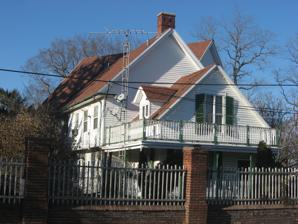
Building: Otto Carmichael House
Country: United States of America
Year built: 1875
Historic house in Indiana, United States United States historic place Otto Carmichael House U.S. National Register of Historic Places Otto Carmichael House, January 2012 Show map of Indiana Show map of the United States Location 900 W. Kilgore Ave., Muncie, Indiana Coordinates 40°11′28″N 85°23′51″W / 40.19111°N 85.39750°W / 40.19111; -85.39750 Area 1.3 acres (0.53 ha) Built 1875 ( 1875 ) Architectural style Colonial Revival, Tudor Revival NRHP reference No. 99001596 Added to NRHP January 6, 2000 Otto Carmichael House , also known as the Mary Louise Farm, is a historic home located at Muncie , Delaware County, Indiana . The original section was built in 1875, and later enlarged and remodeled in 1929.  It is a rambling 2 + 1 ⁄ 2 -story, brick and frame dwelling Colonial Revival and Tudor Revival design elements.  It features steeply pitched gable roofs. It is associated with noted journalist and civic leader Otto Carmichael. It was added to the National Register of Historic Places in 2000. References